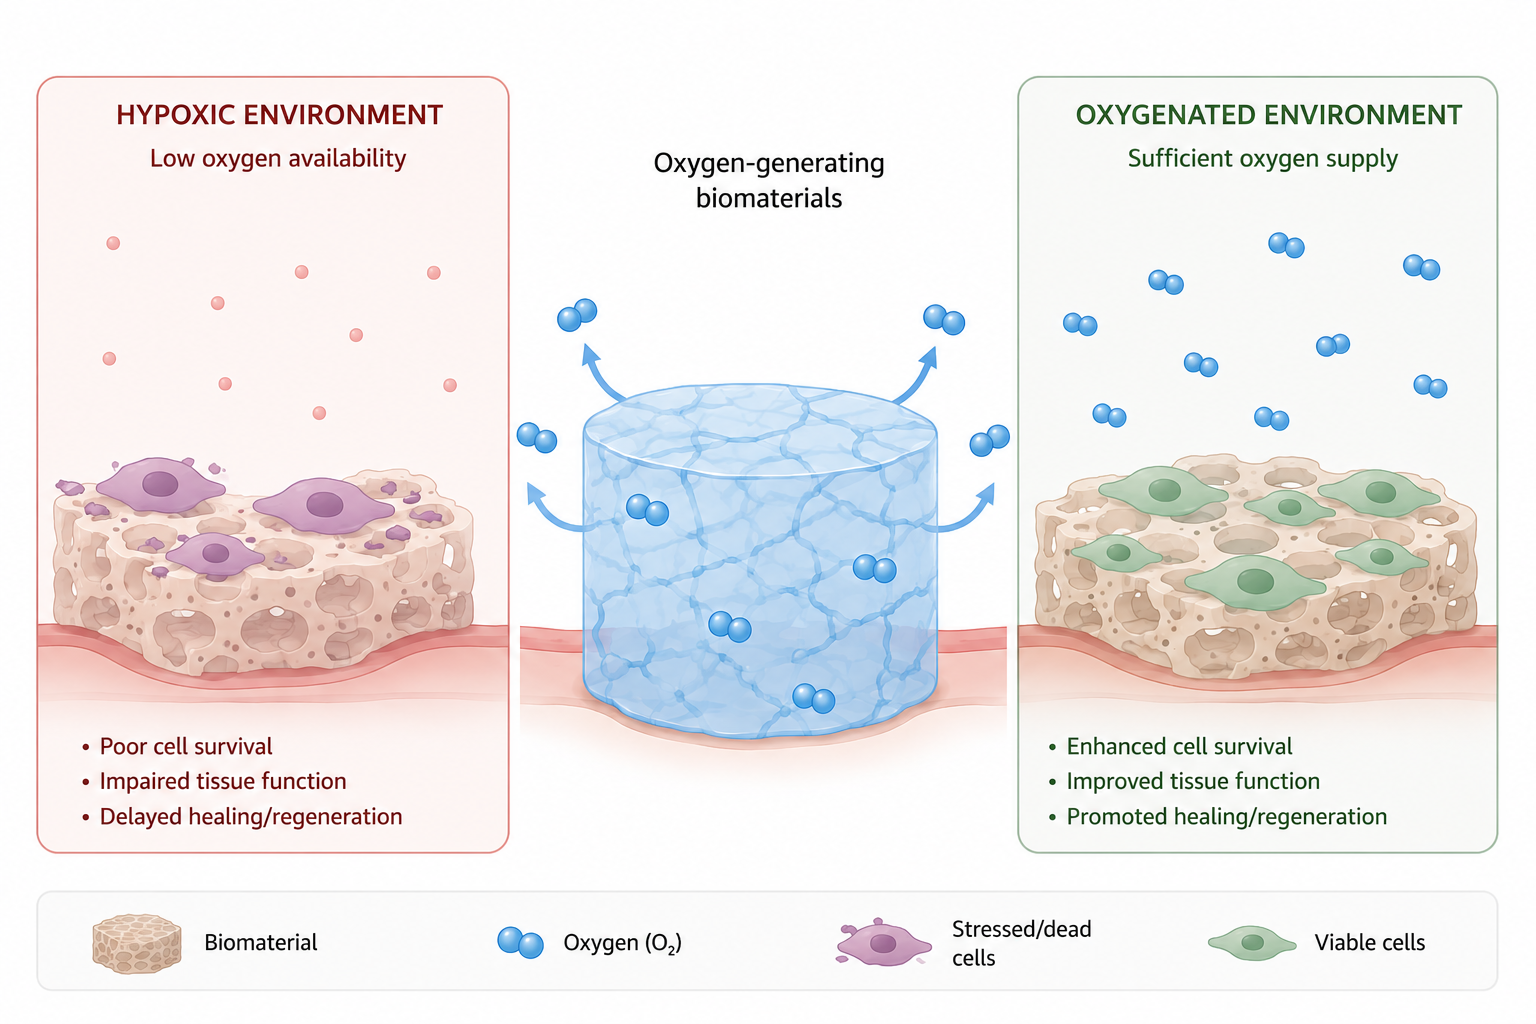
Explanatory diagram of an oxygen generating biomaterial's functioning.
Specialty: implants